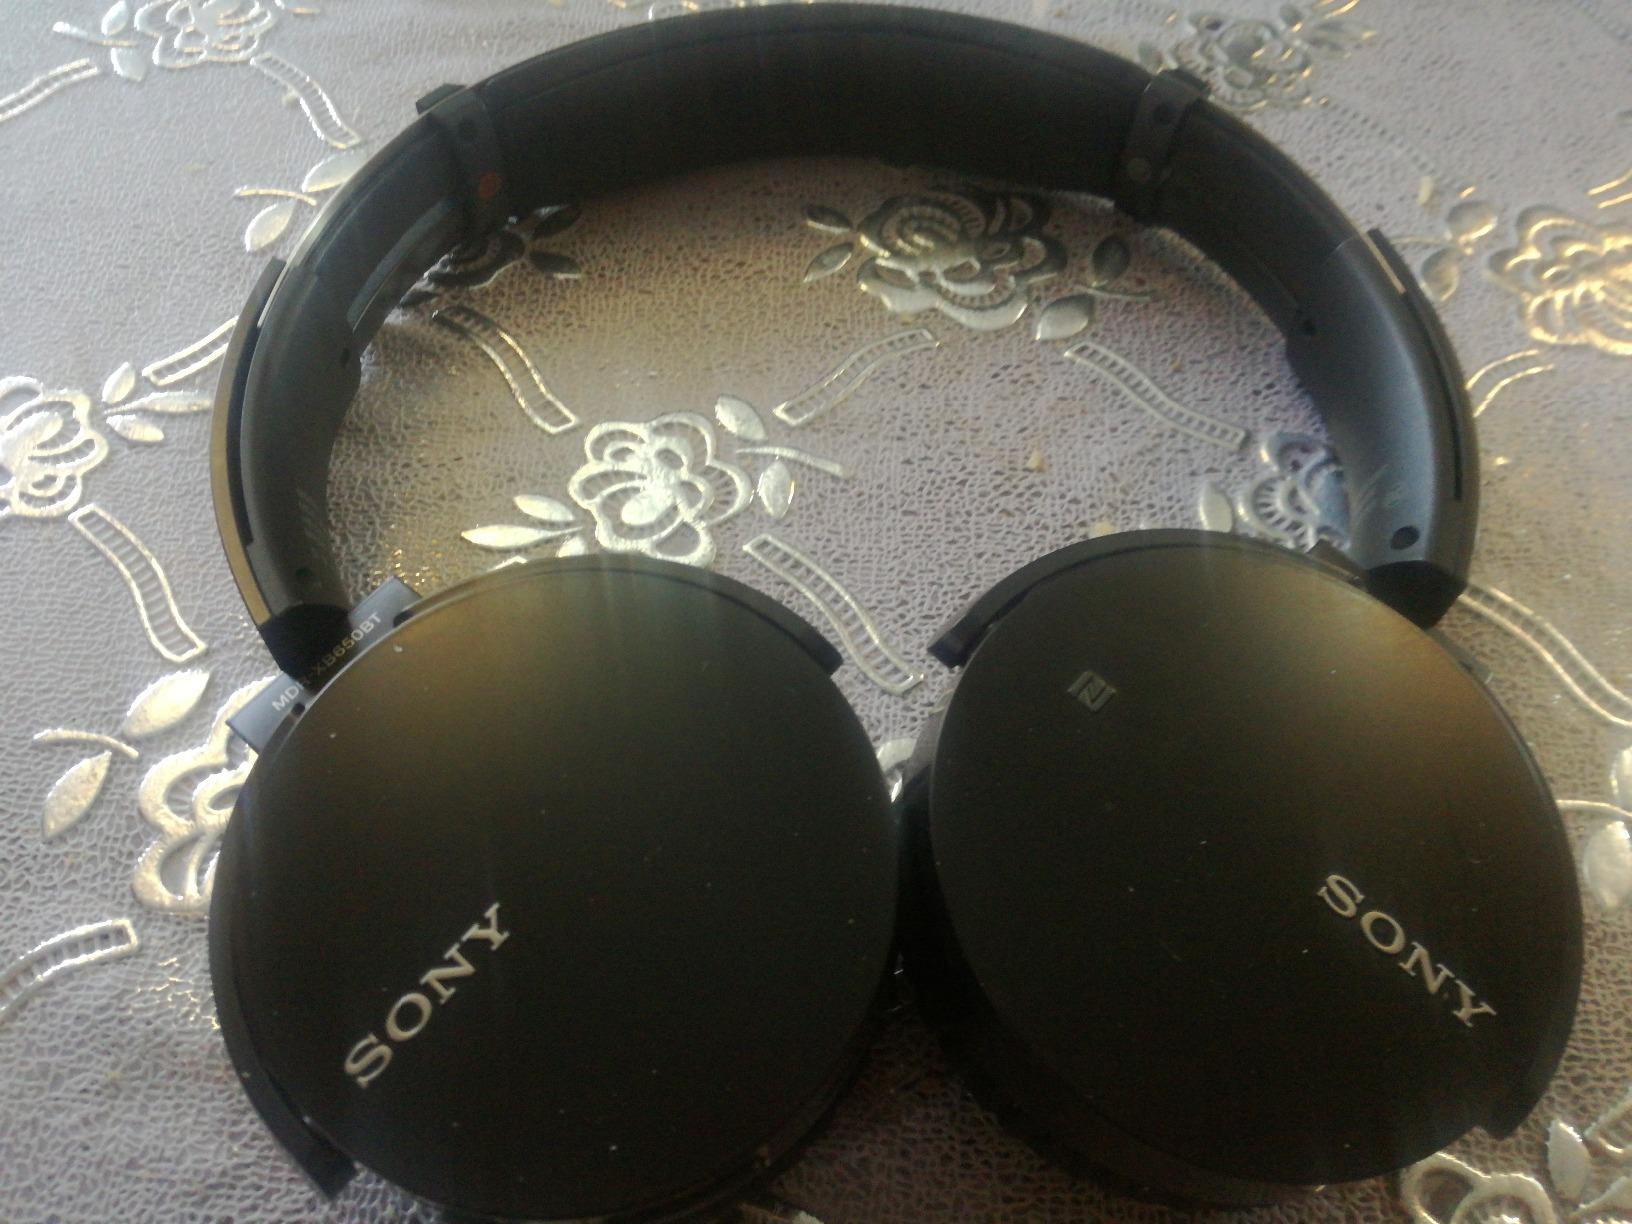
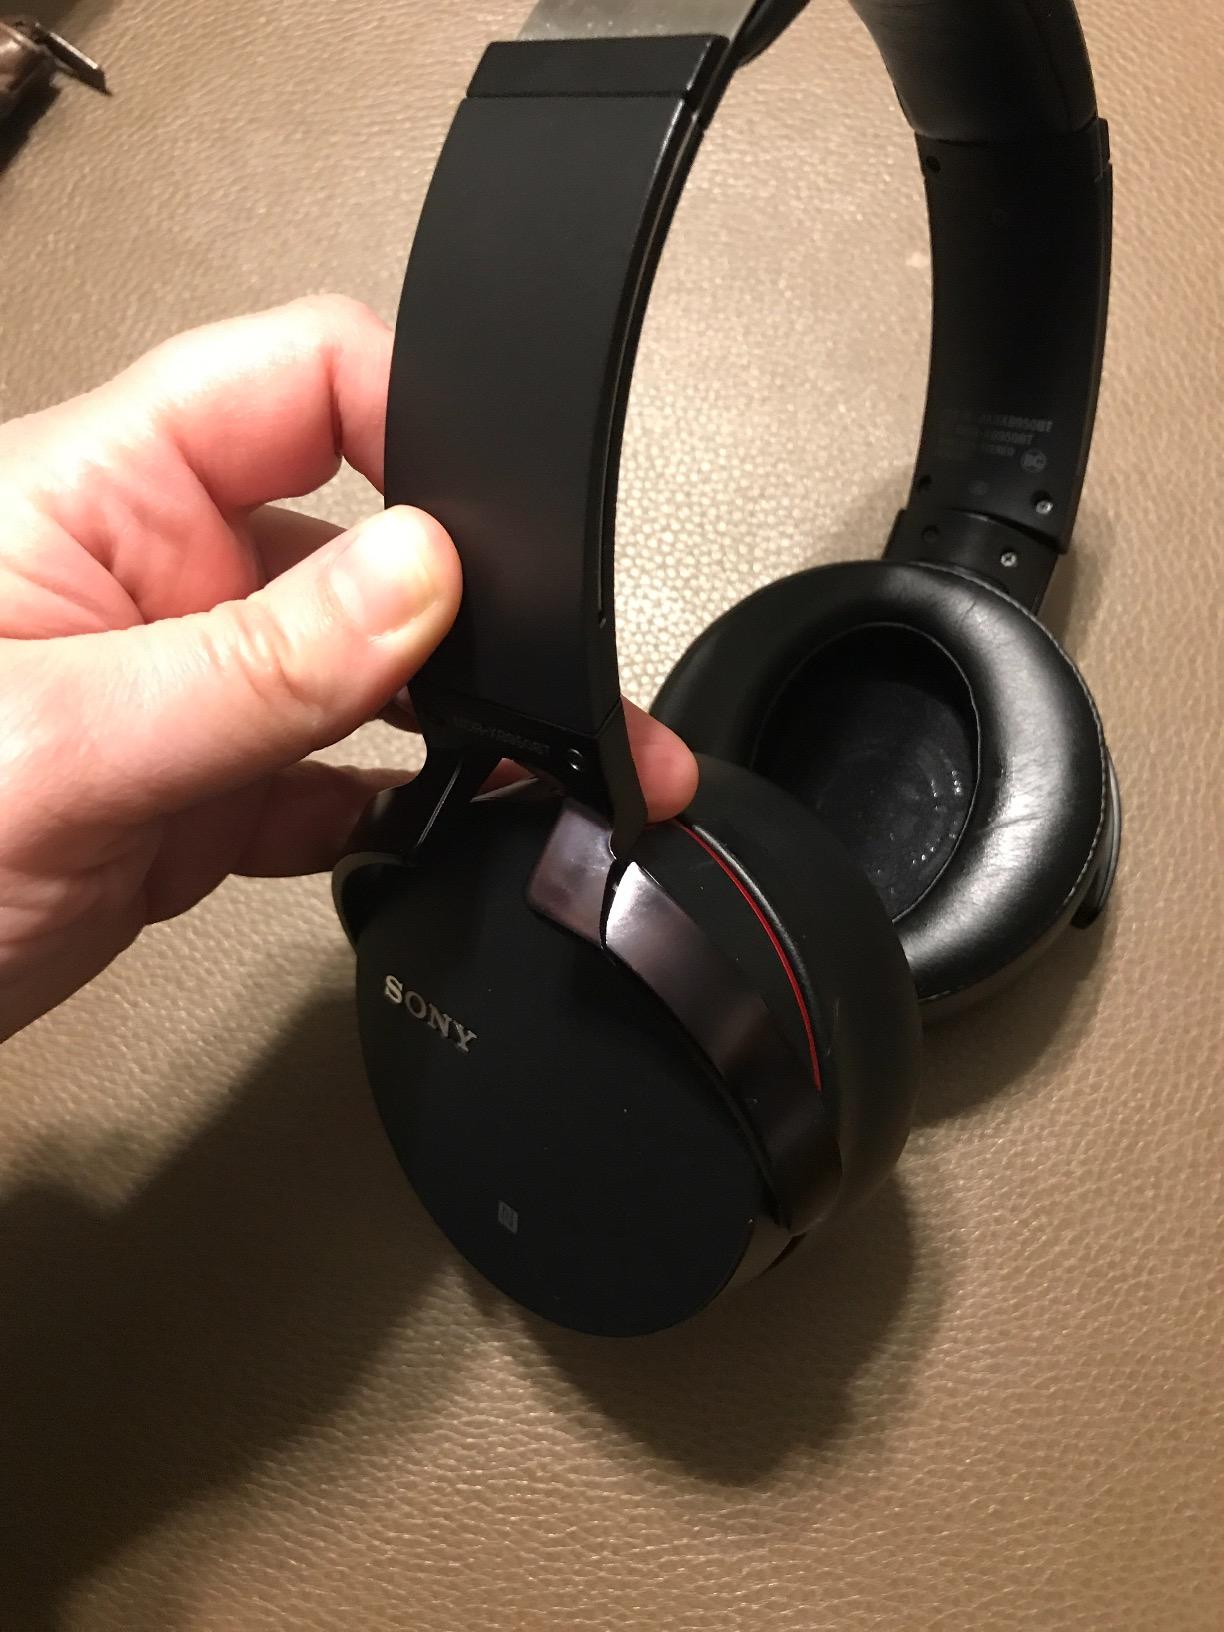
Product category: headphones
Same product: no